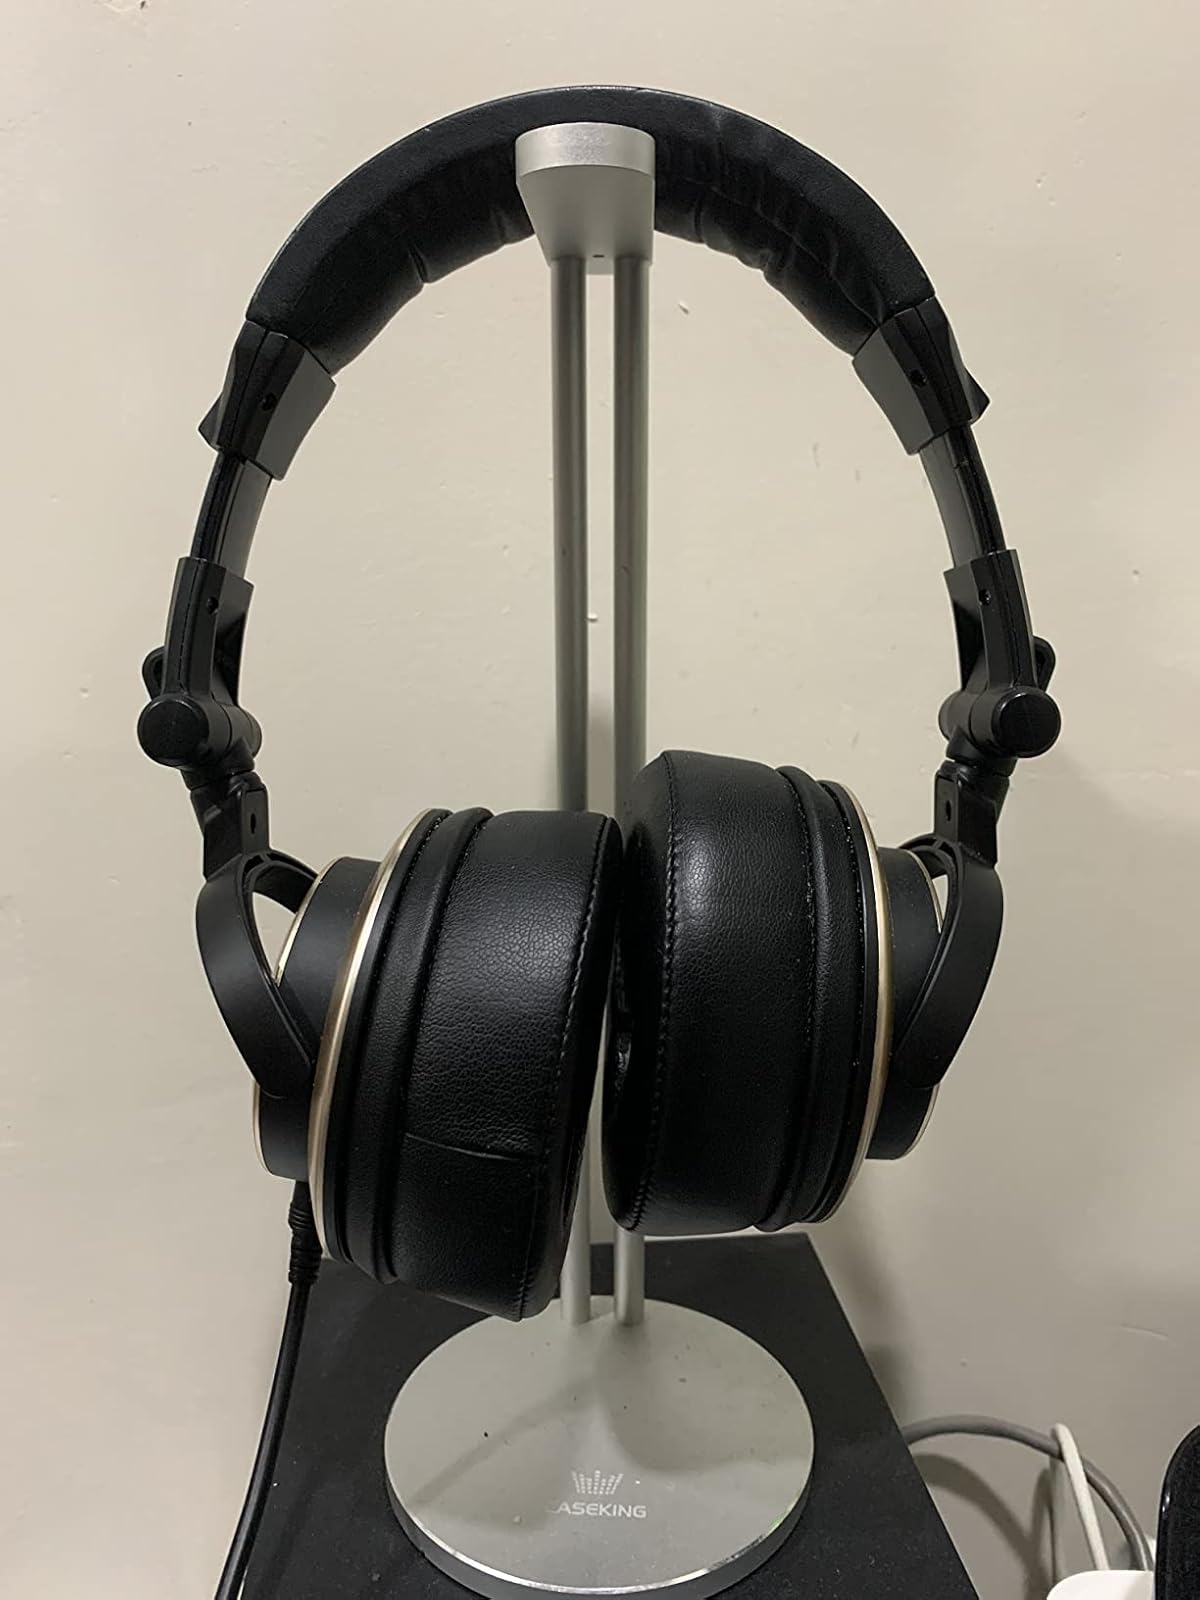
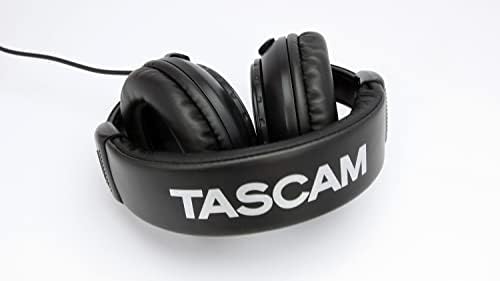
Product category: headphones
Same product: no